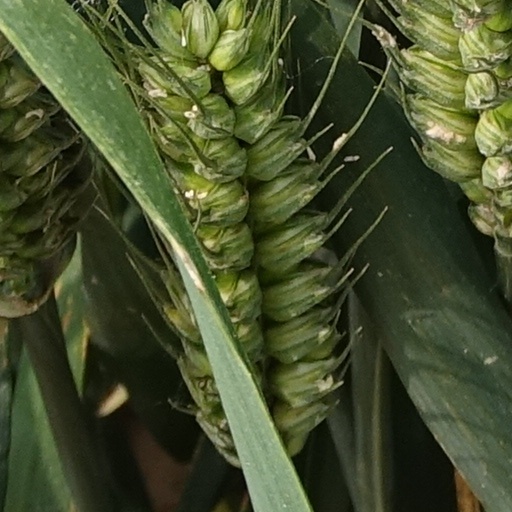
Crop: wheat